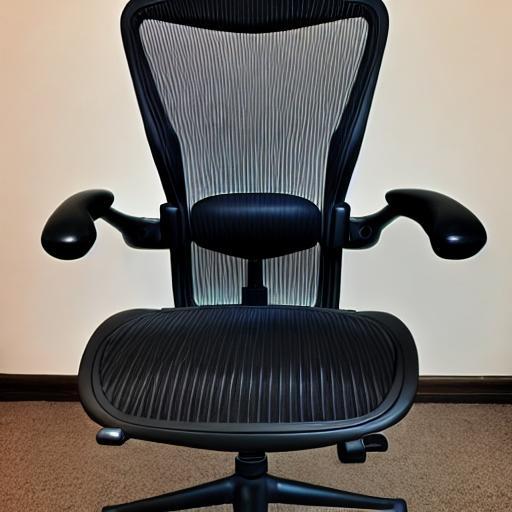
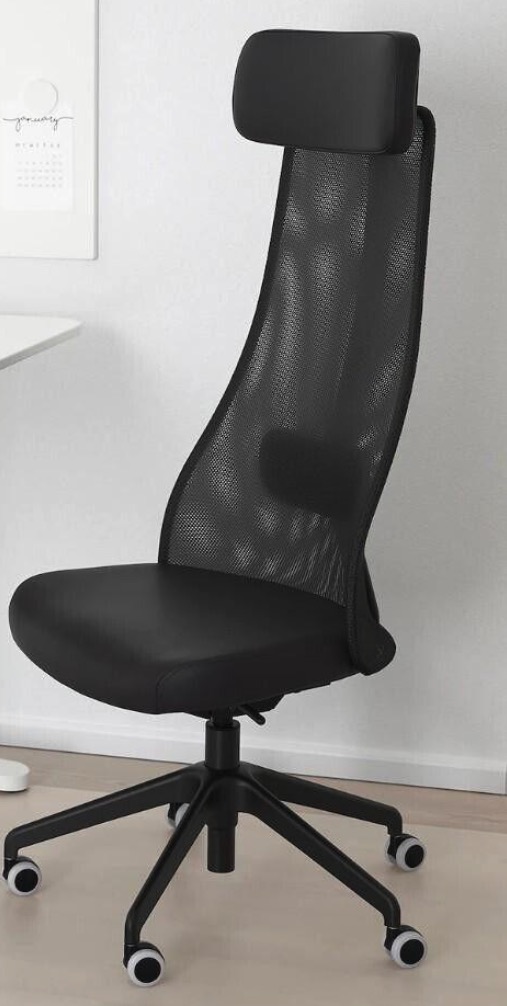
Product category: items_chair
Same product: no